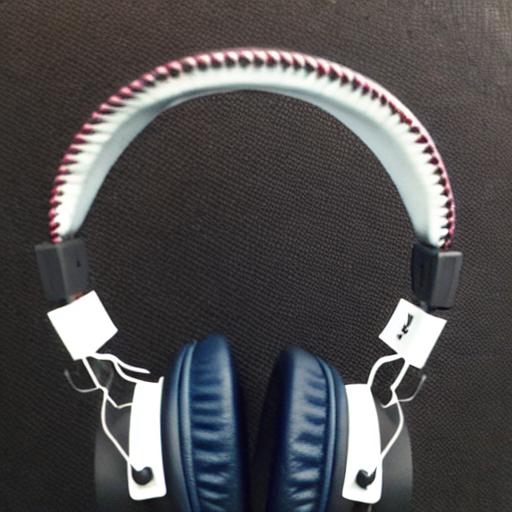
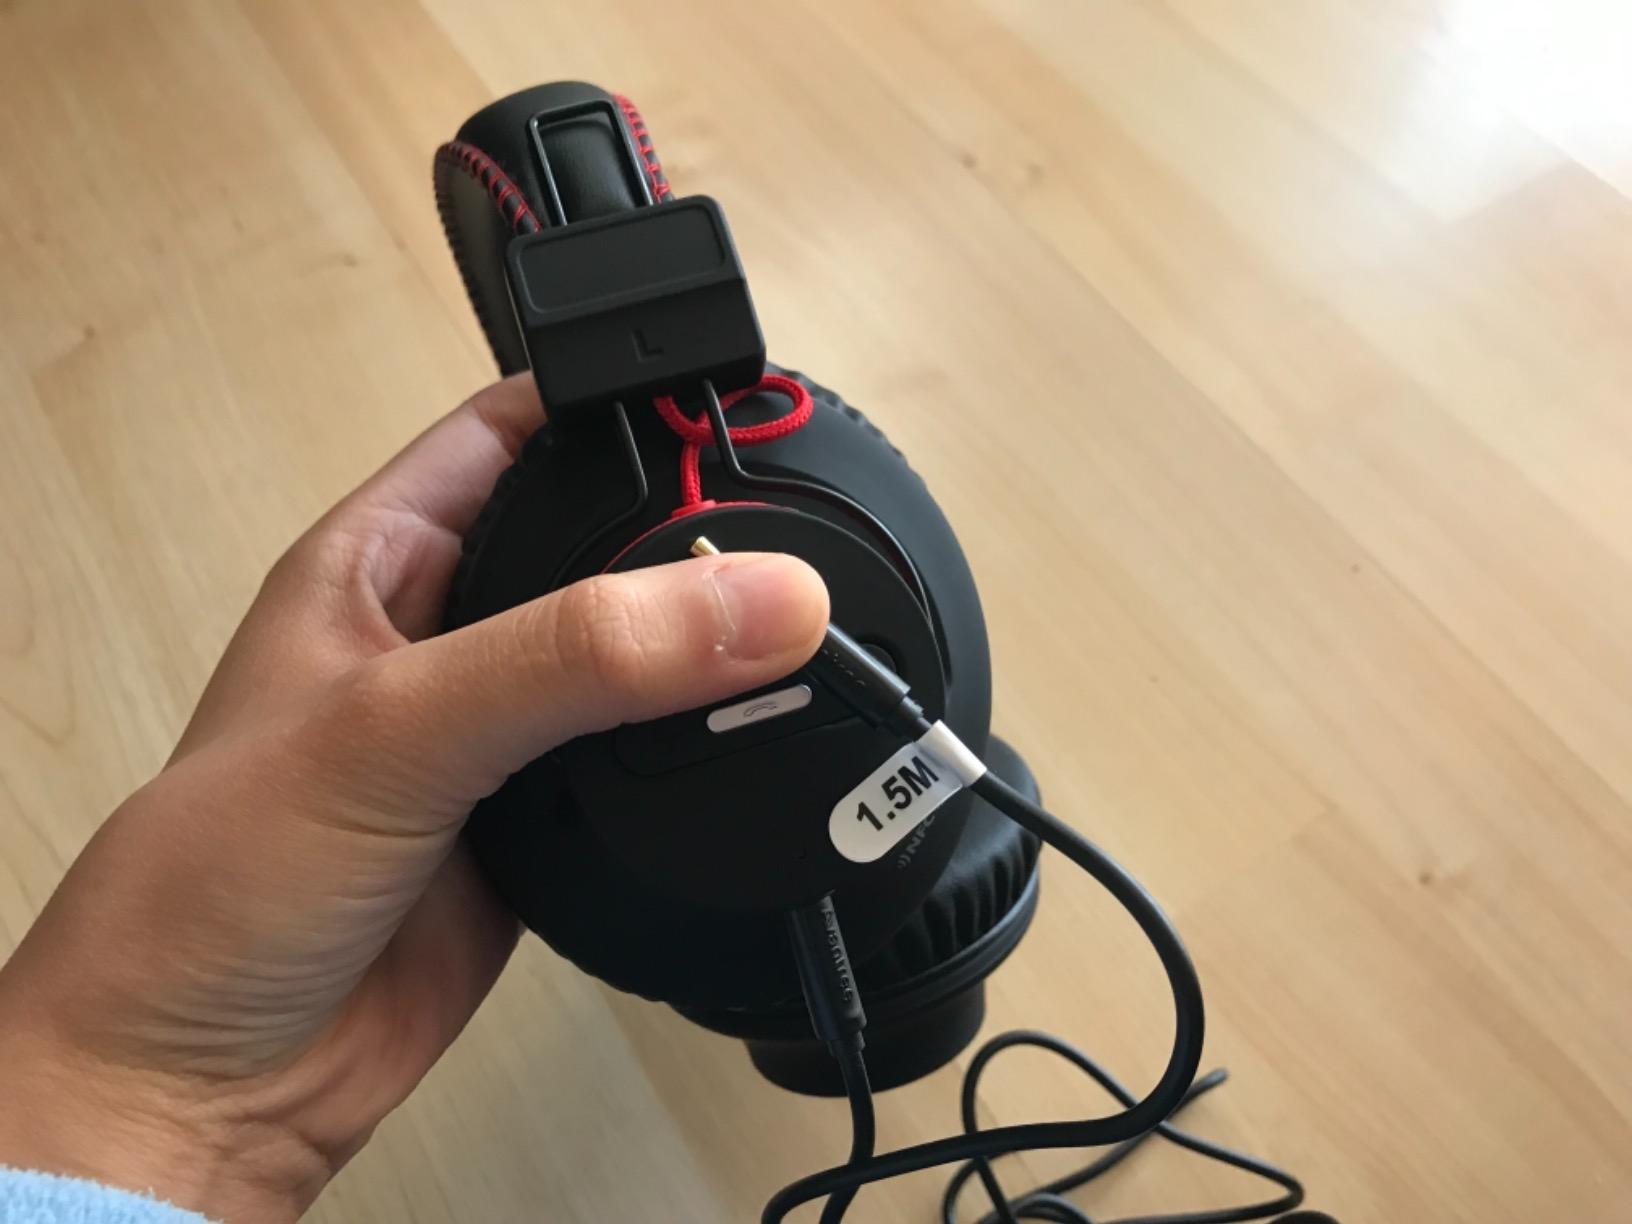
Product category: headphones
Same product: no